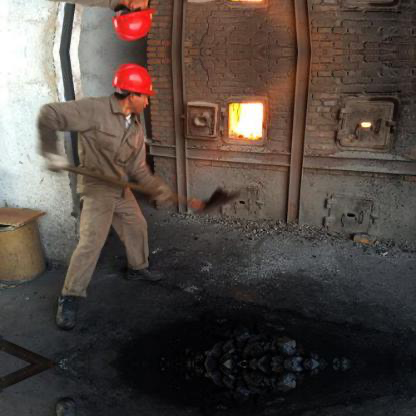
Objects in the image:
label: helmet
label: helmet